West Yorkshire Hoard

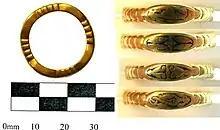
Niello finger ring, 2008

This well-worn gold ring is decorated with four panels with Trewhiddle style ornamentation in the form of two creatures and two plant motifs. This style of ornamentation dates from the ninth to the tenth century, which means this ring has an earlier date of production than the other three rings.